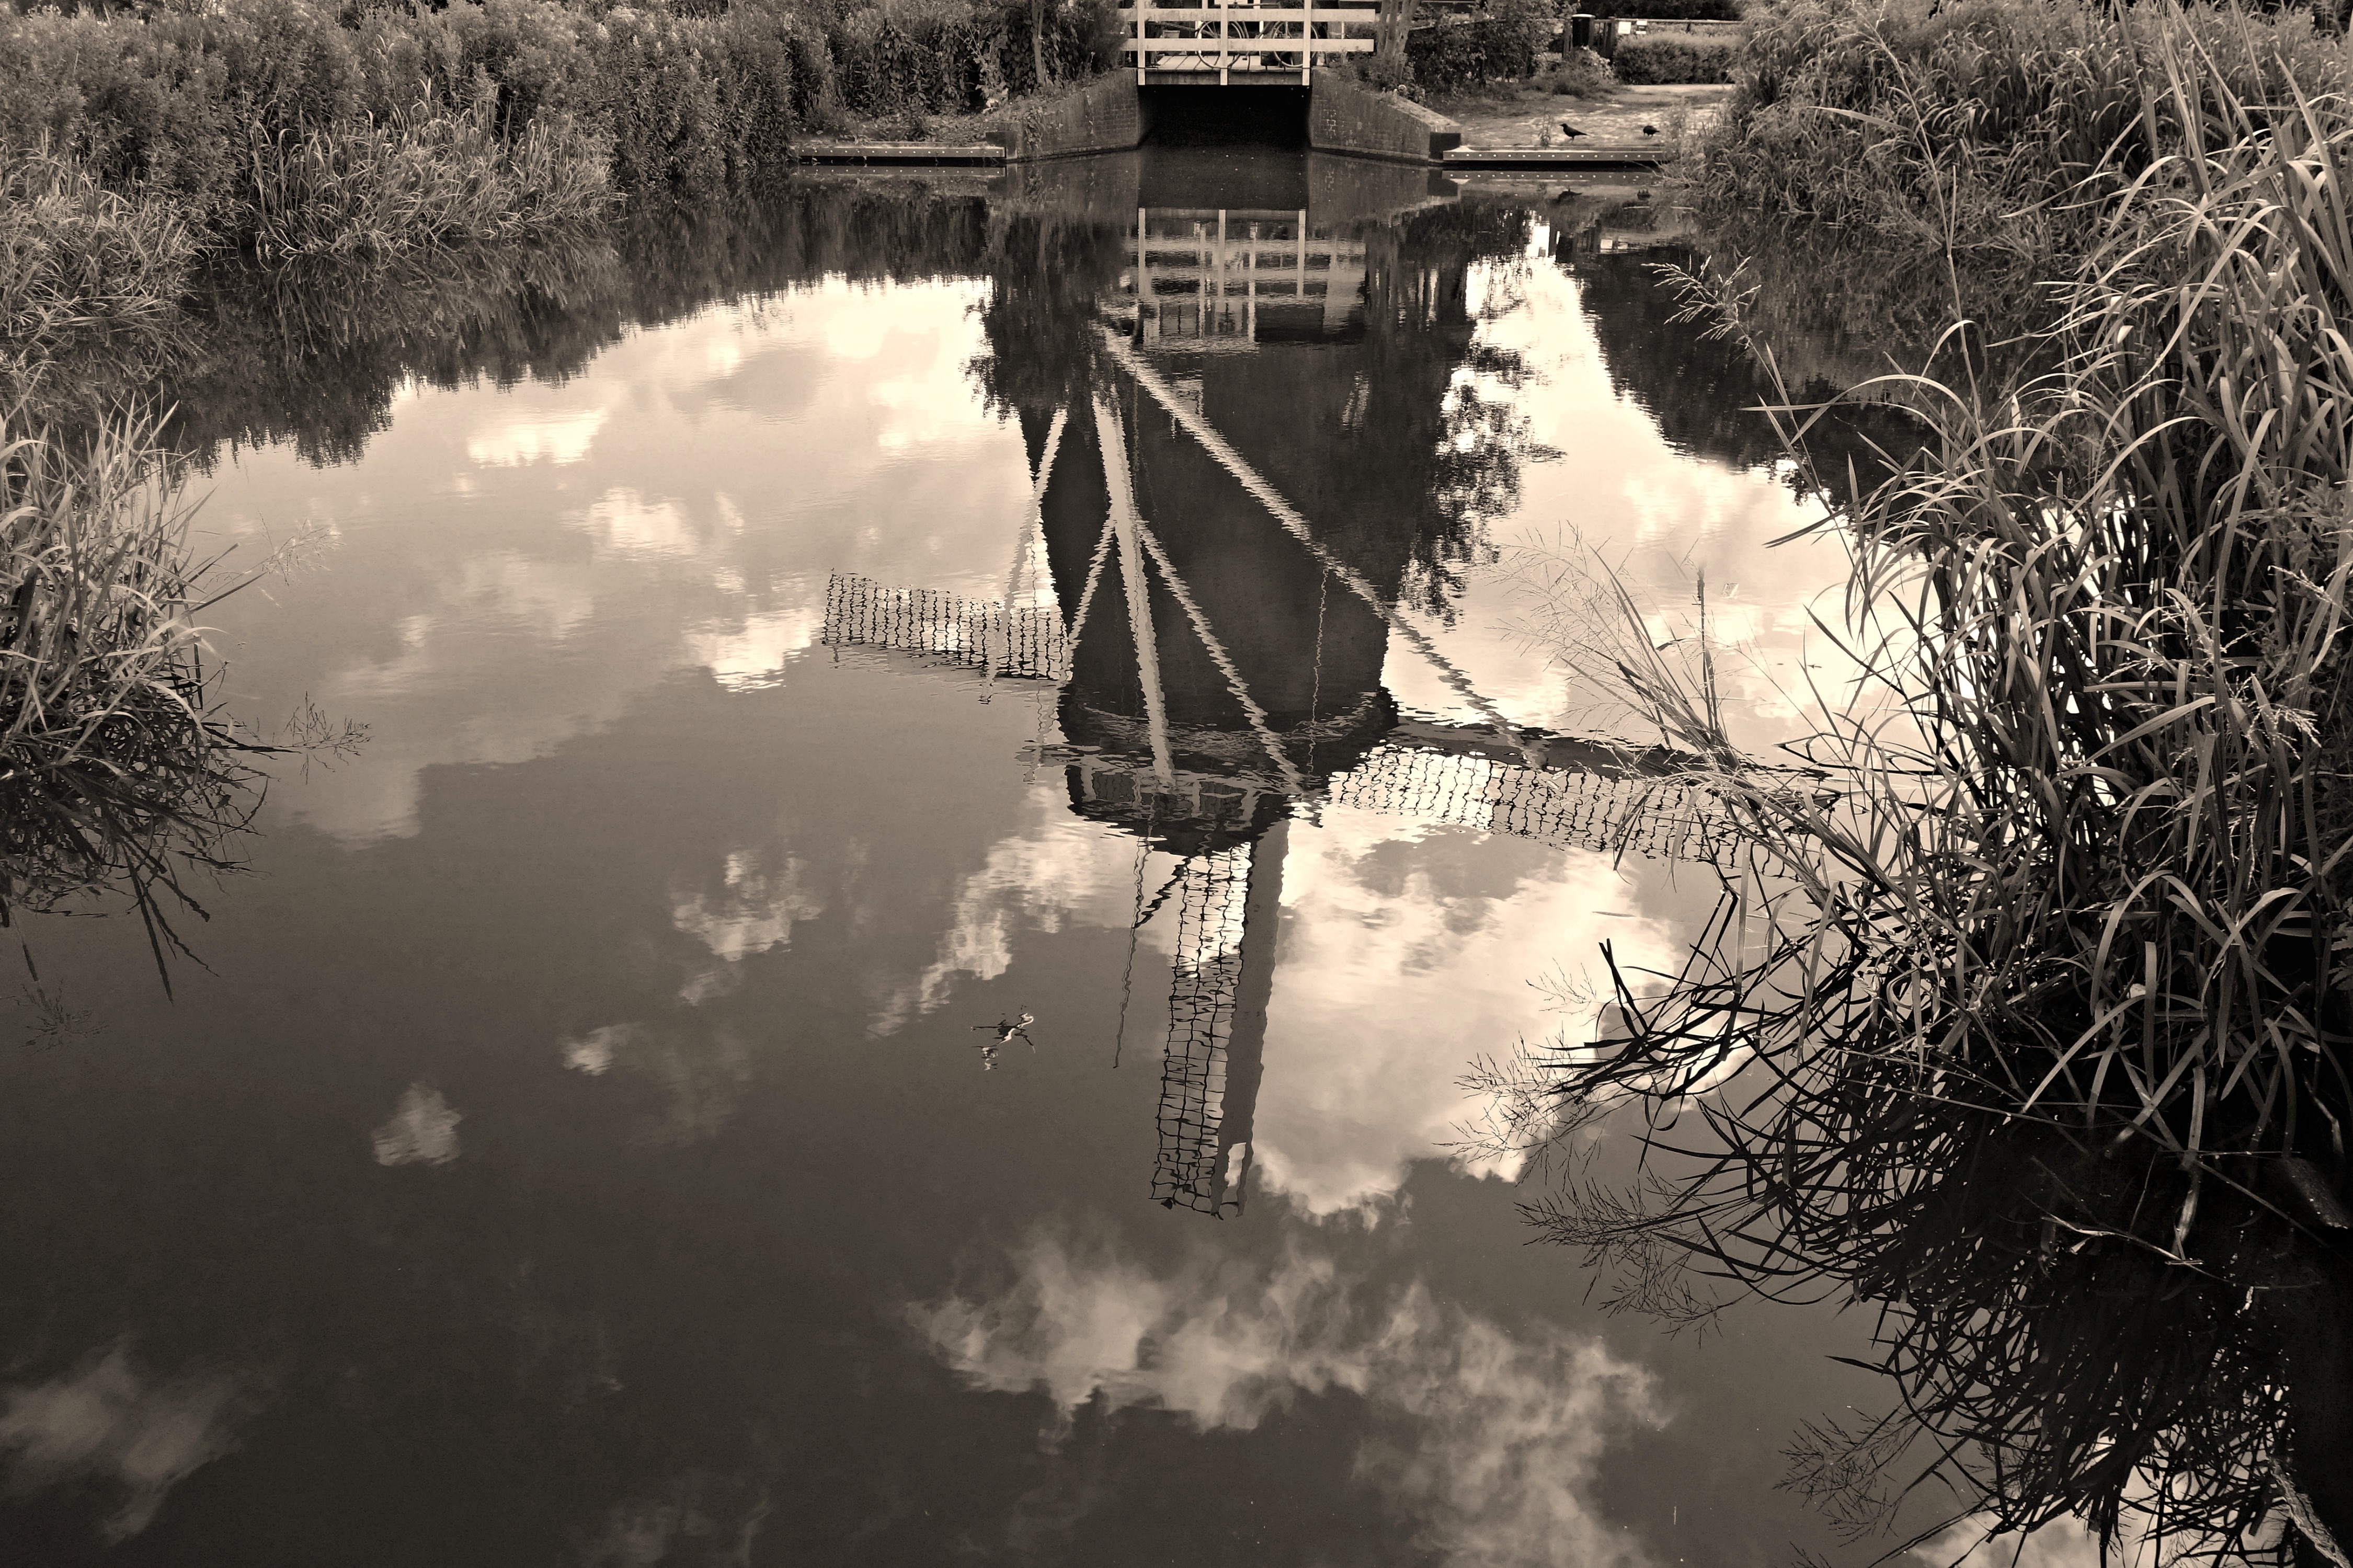
tree, water, nature, winter, light, cloud, black and white, sky, mist, sunlight, morning, windmill, reflection, darkness, historic, monochrome, sepia, holland, dutch, monochrome photography, atmospheric phenomenon, atmosphere of earth, woody plant